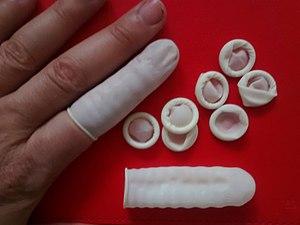
En médecine, un doigtier est un gant pour un seul doigt. Il permet notamment de :